List of Liberty ships (D)

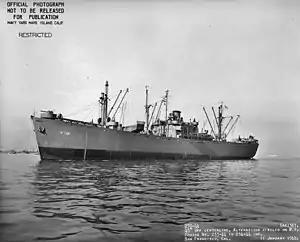
USS "Ara"

was built by California Shipbuilding Corporation, Terminal Island, Los Angeles, California. Her keel was laid on 17 July 1941. She was launched on 14 January 1942 and delivered on 17 April. To the United States Navy in December 1943 as "Ara". Returned to WSA in October 1945. Renamed "Daniel Boone" and laid up in the James River. Scrapped at Bilbao, Spain in April 1972.